Millicent Franks

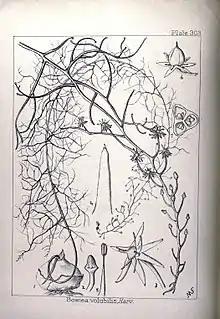

Millicent Franks (6 October 1886 Durban - 11 February 1961 Winchester) was a South African botanical illustrator.